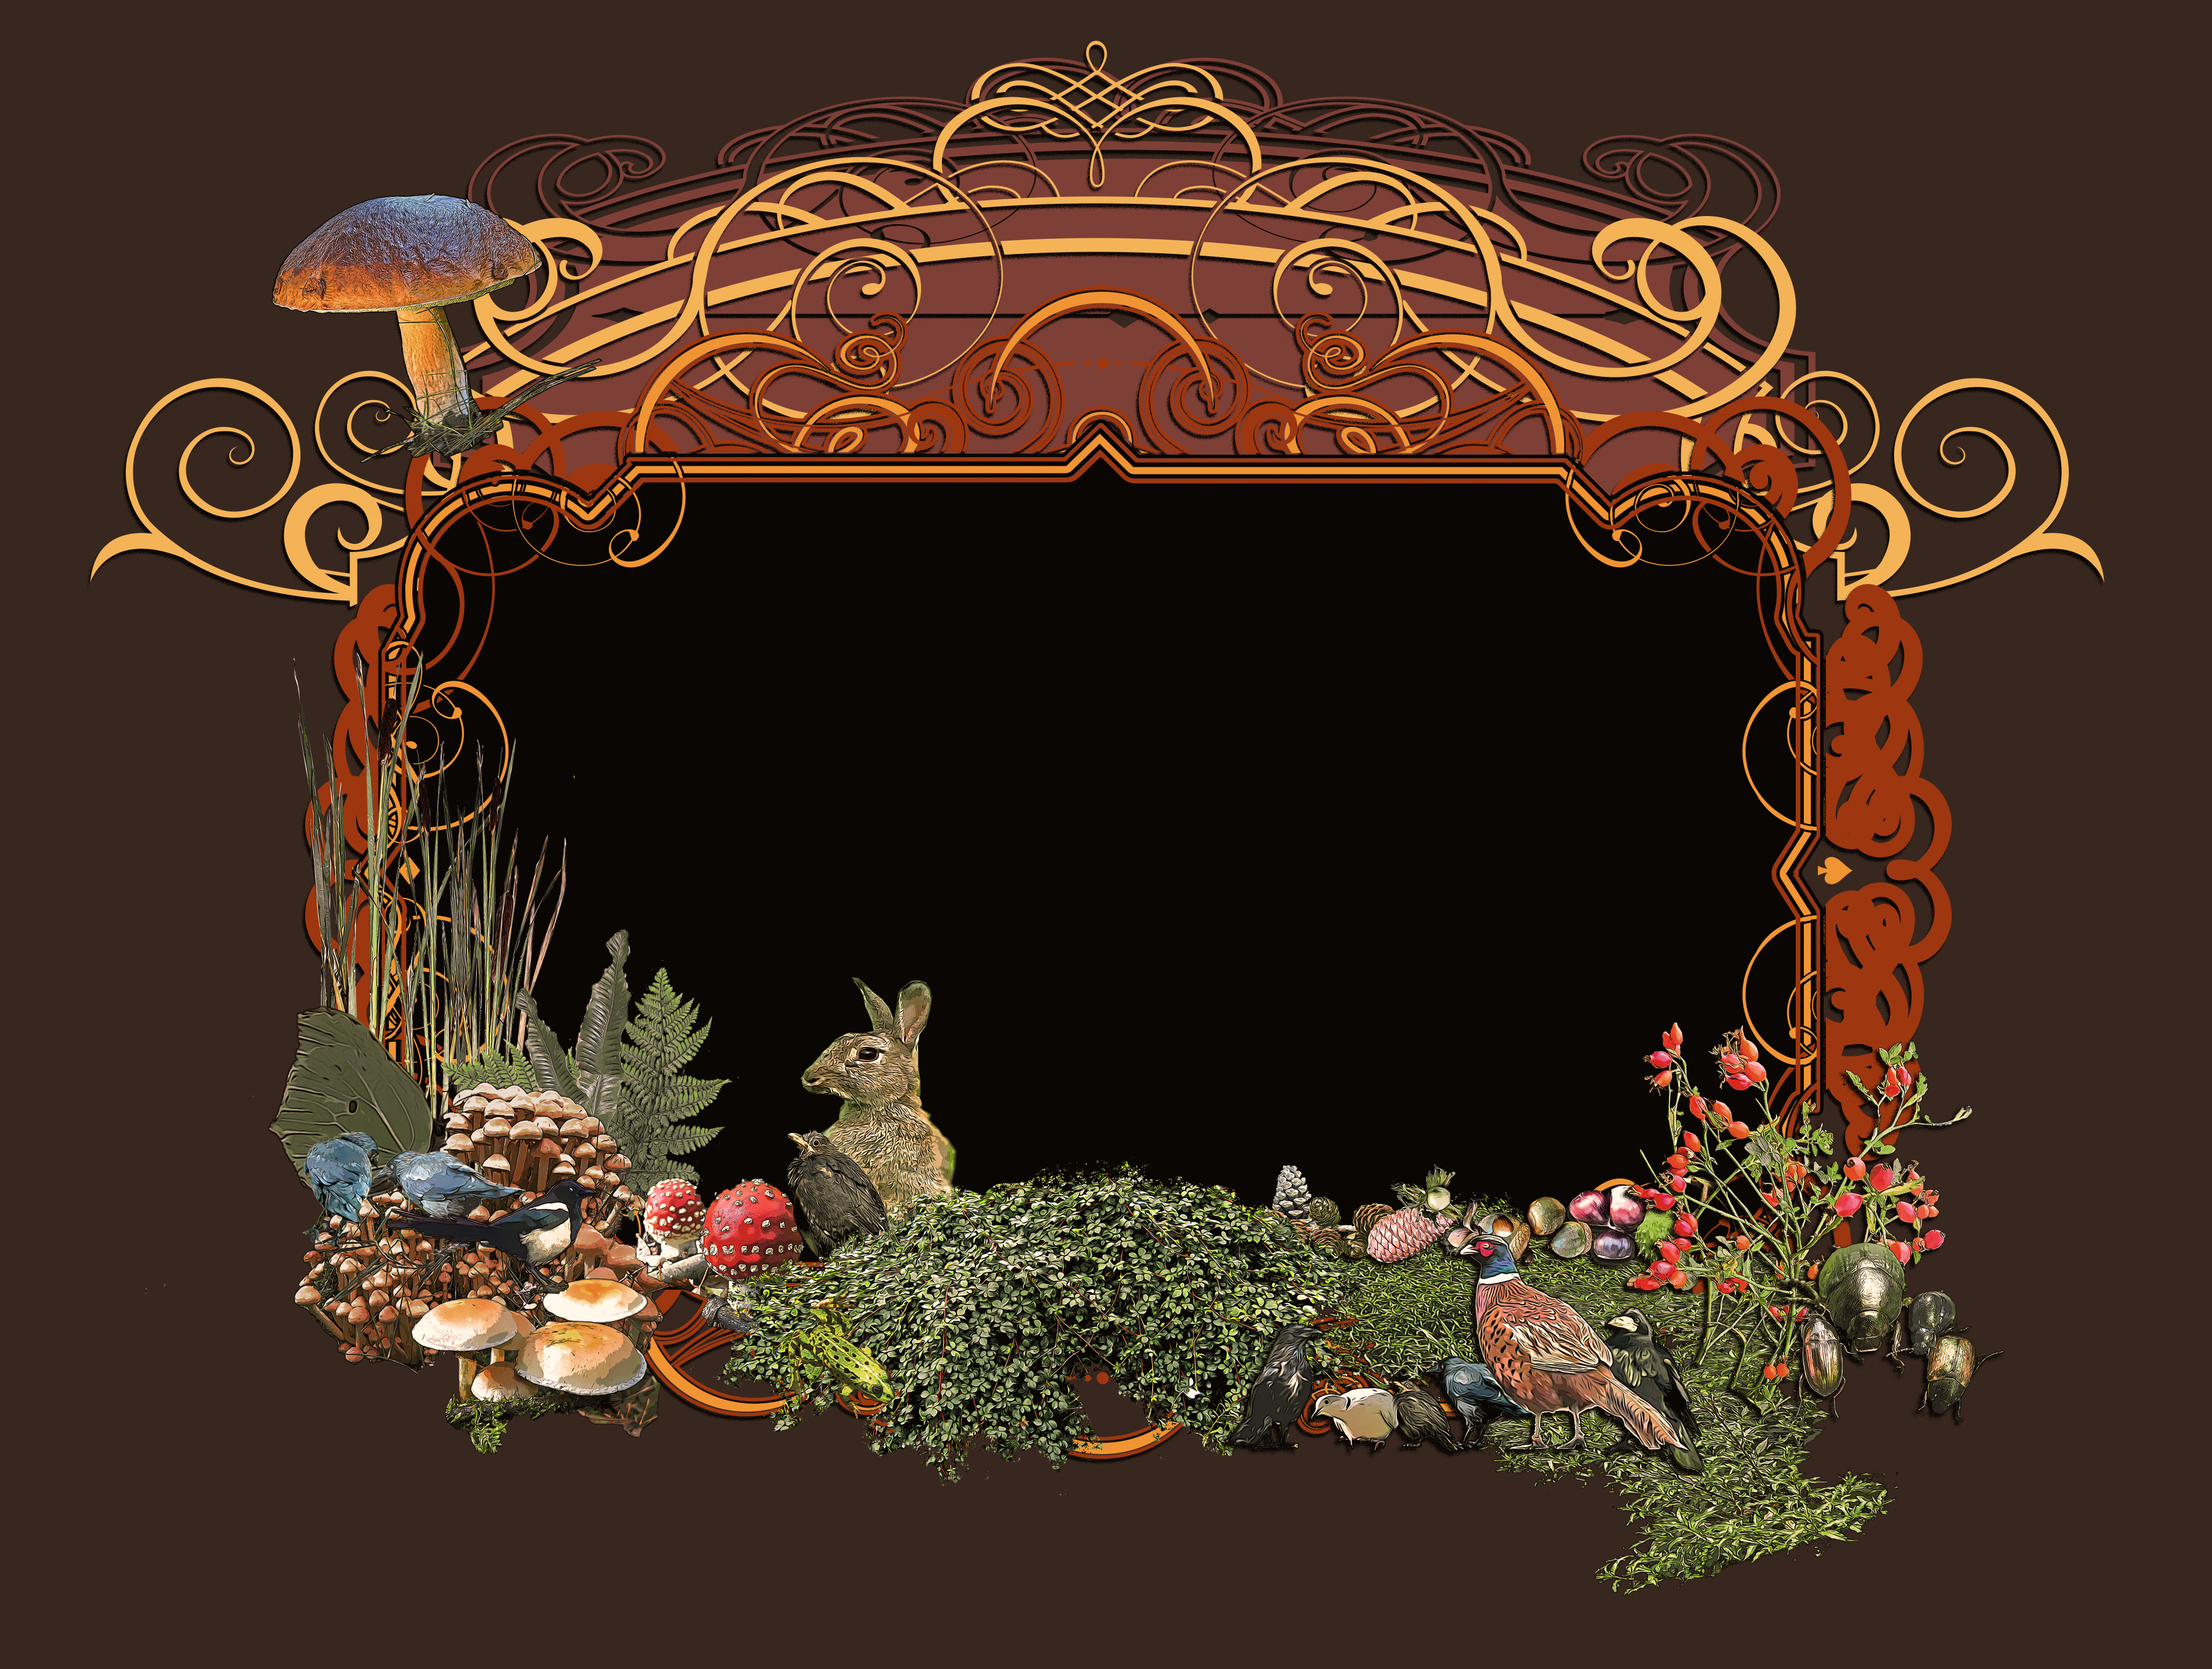
frame, autumn, nature, rectangle, font, creative arts, art, twig, circle, ornament, illustration, graphics, event, floral design, pattern, arch, fashion accessory, drawing, still life photography, metal, visual arts, decoration, still life, tree, interior design, jewellery, graphic design, symmetry, home accessories